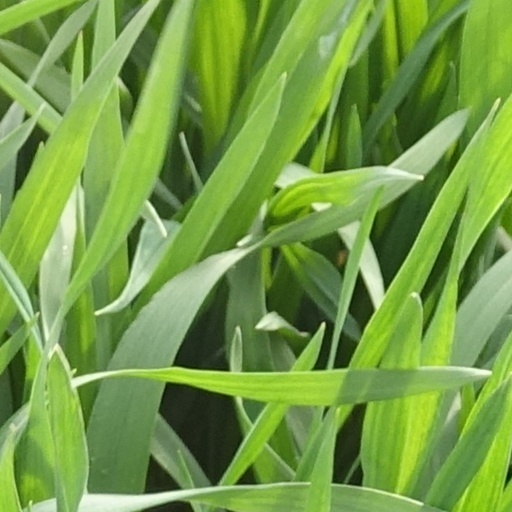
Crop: wheat